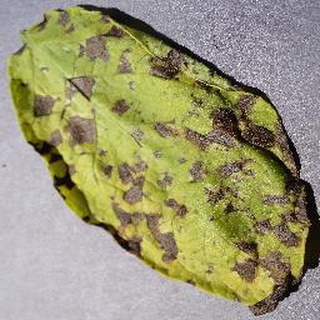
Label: potato_early_blight